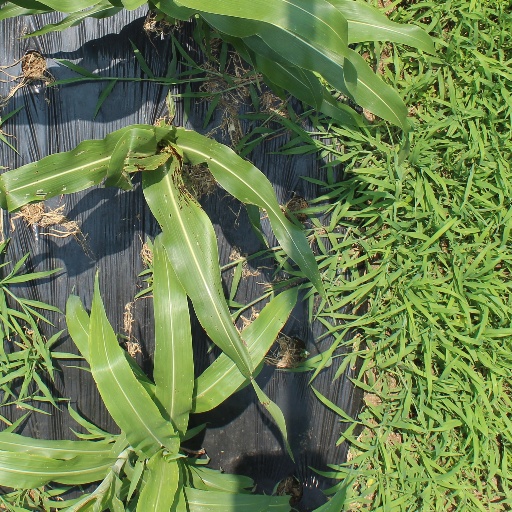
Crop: sorghum